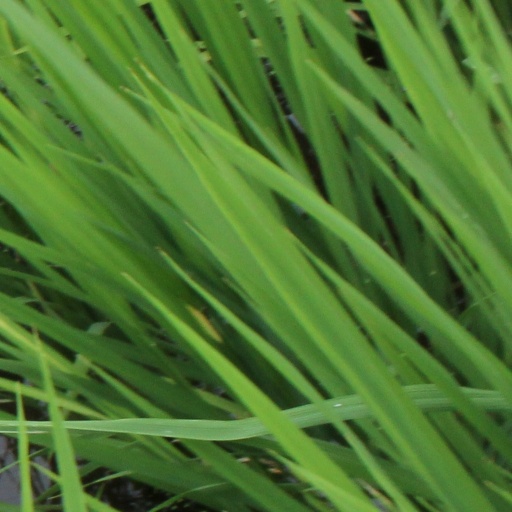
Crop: rice